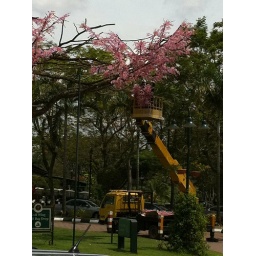
13 Jan 2011 Men tying plastic cherry blossoms on a dead tree for CNY in TGCC